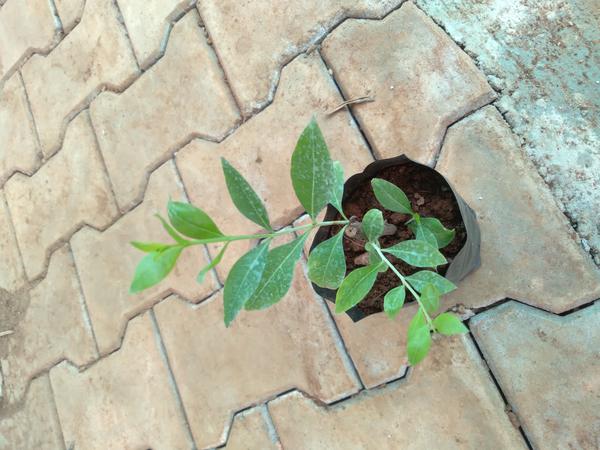
Plant: Henna